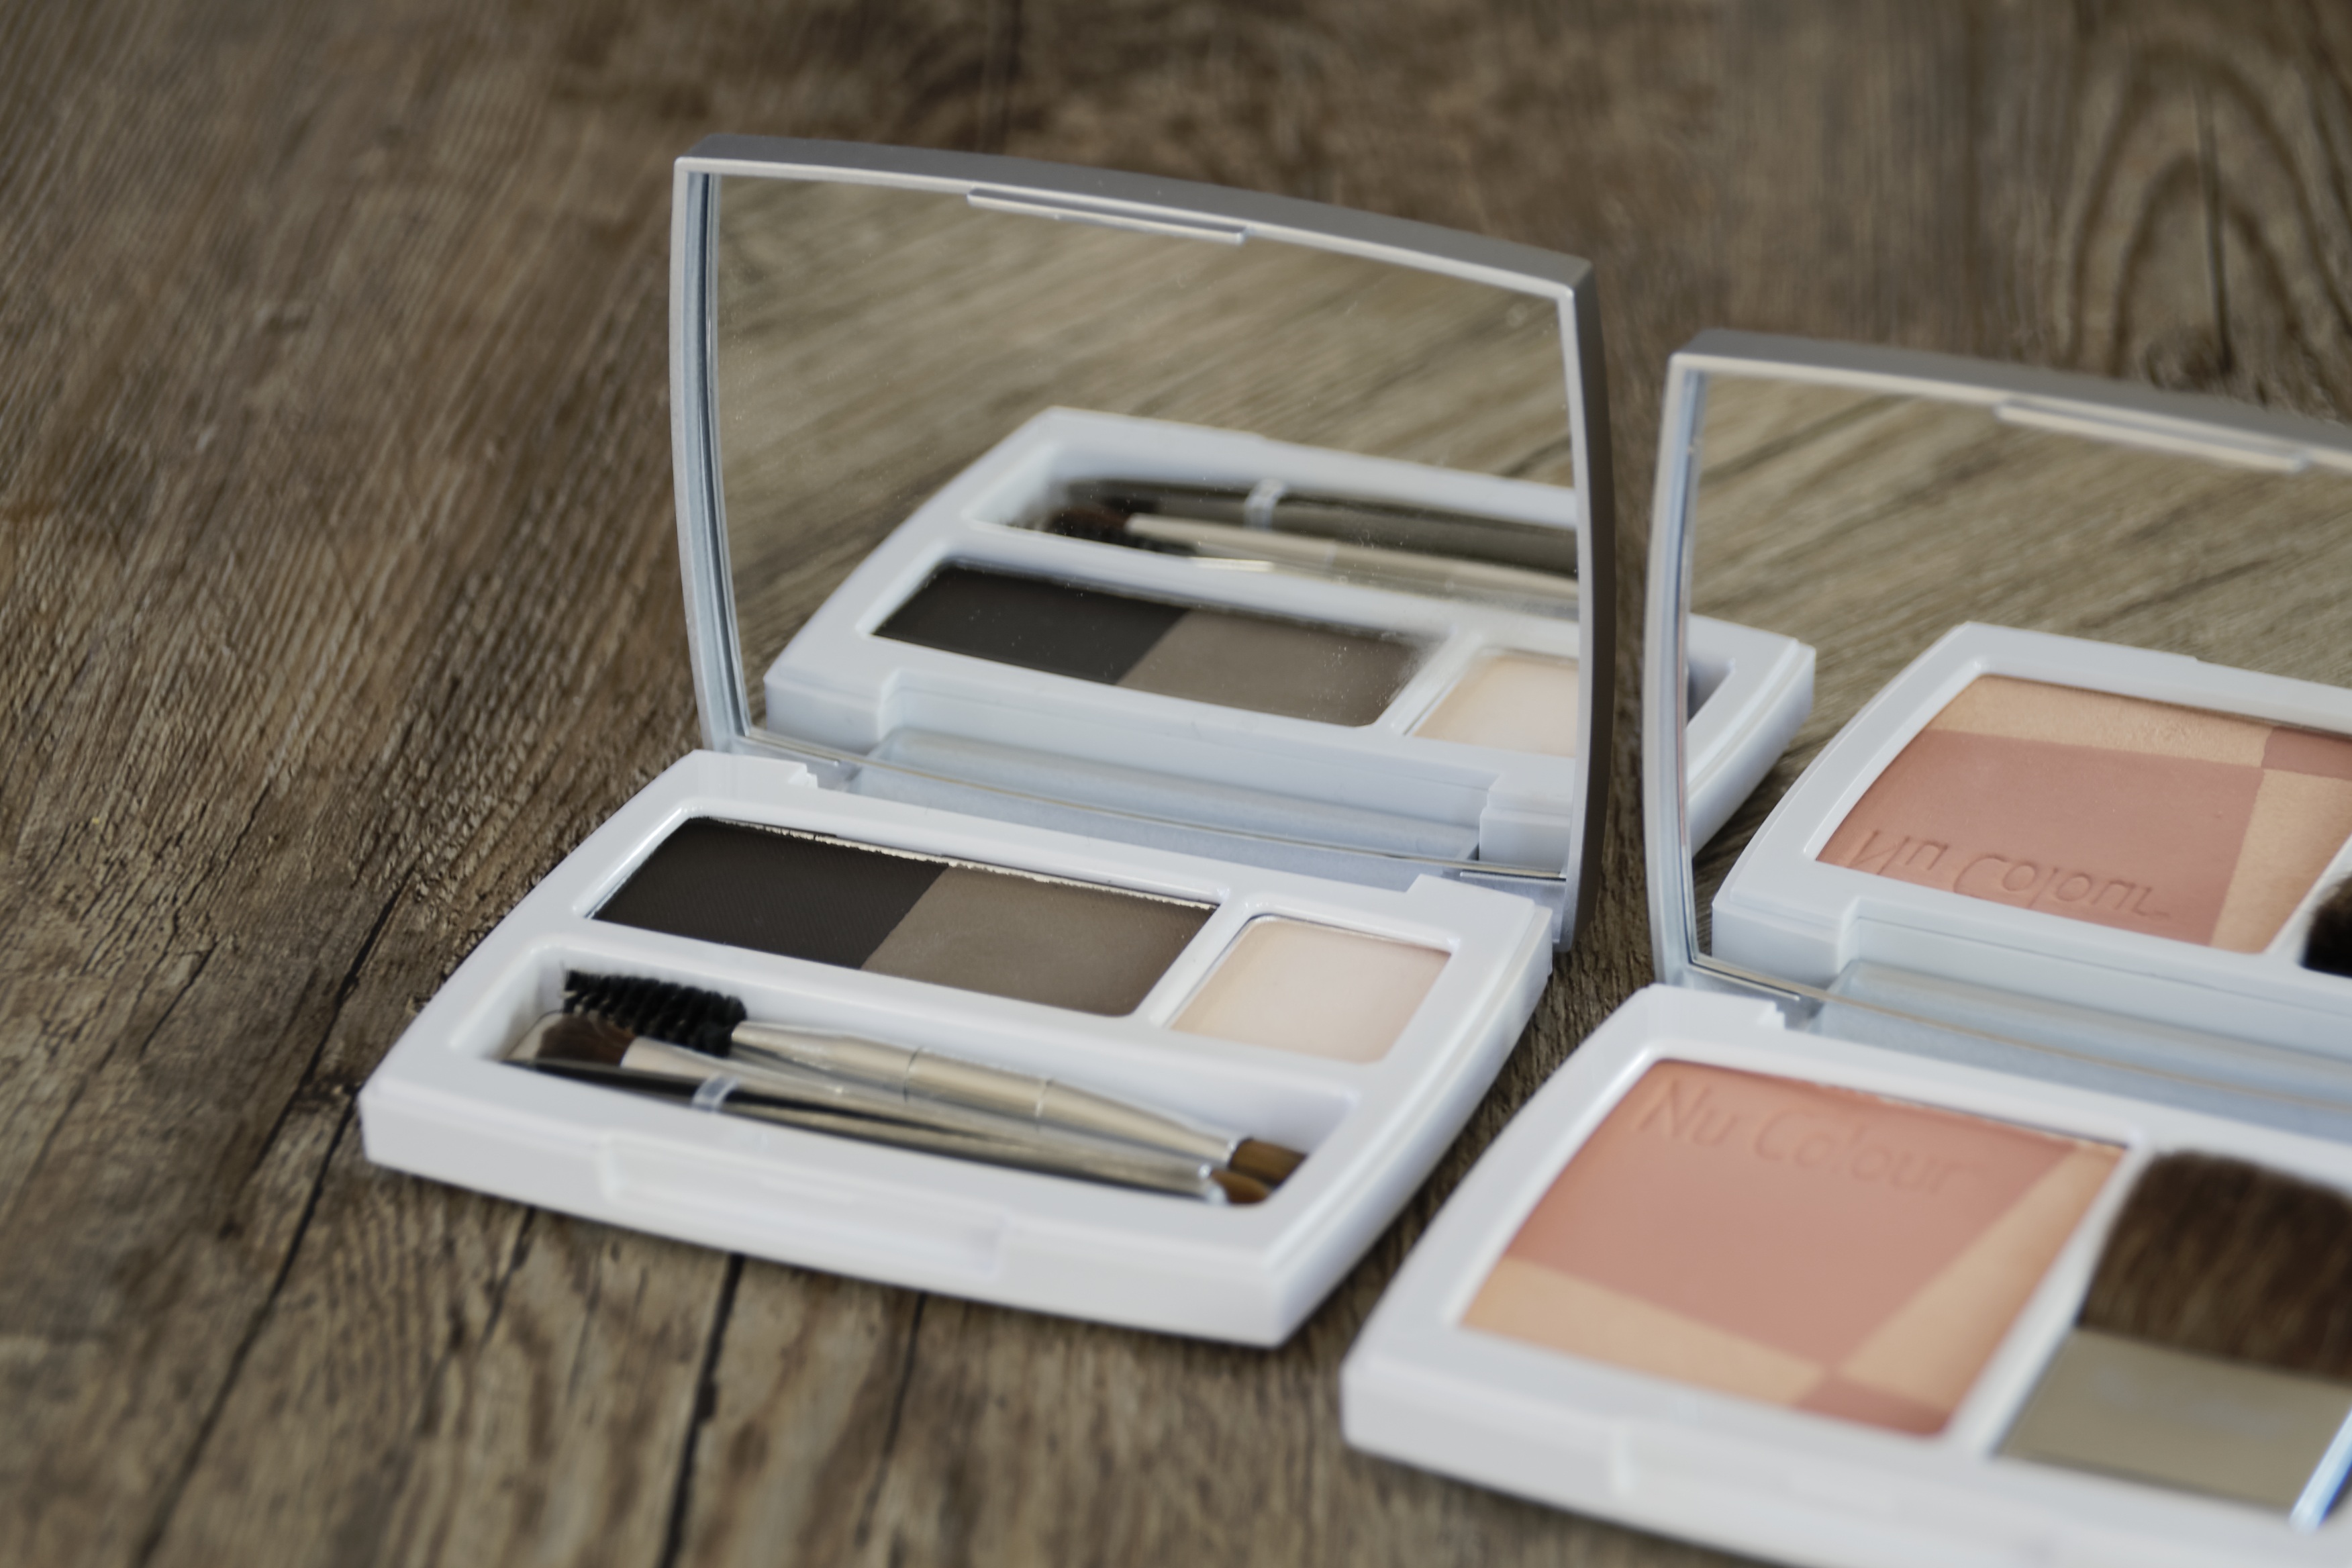
color, powder, makeup, make up, brand, human body, eye, rouge, beauty, organ, cosmetics, eye shadow